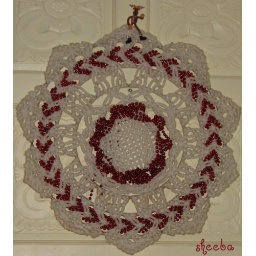
white macrame with red glass beads woven in between. Check out the reindeer on top! &lt;b&gt;&amp;copy; All rights reserved&lt;/b&gt;